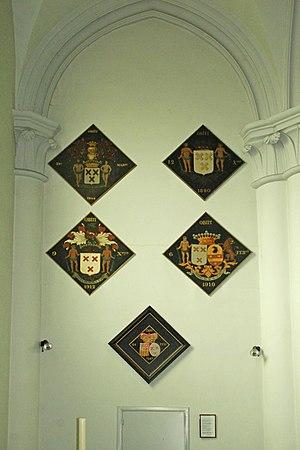
Belgique - Brabant wallon - Ottignies-Louvain-la-Neuve - Céroux - église Notre-Dame de Bon Secours (néo-gothique, Antoine Moreau, 1848)
L'église Notre-Dame de Bon Secours est une église catholique de style néo-gothique située à Céroux, section de la ville belge d'Ottignies-Louvain-la-Neuve, dans la province du Brabant wallon.